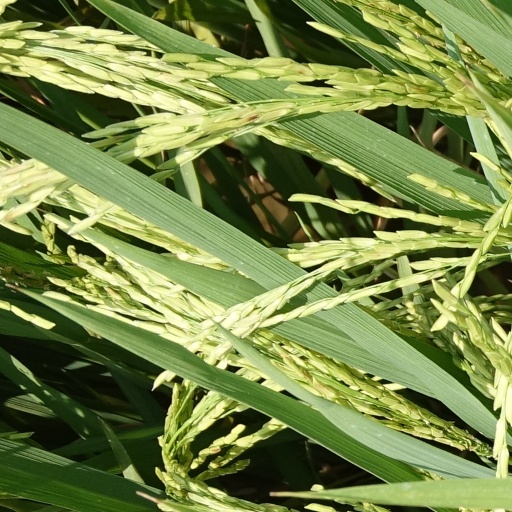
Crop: rice